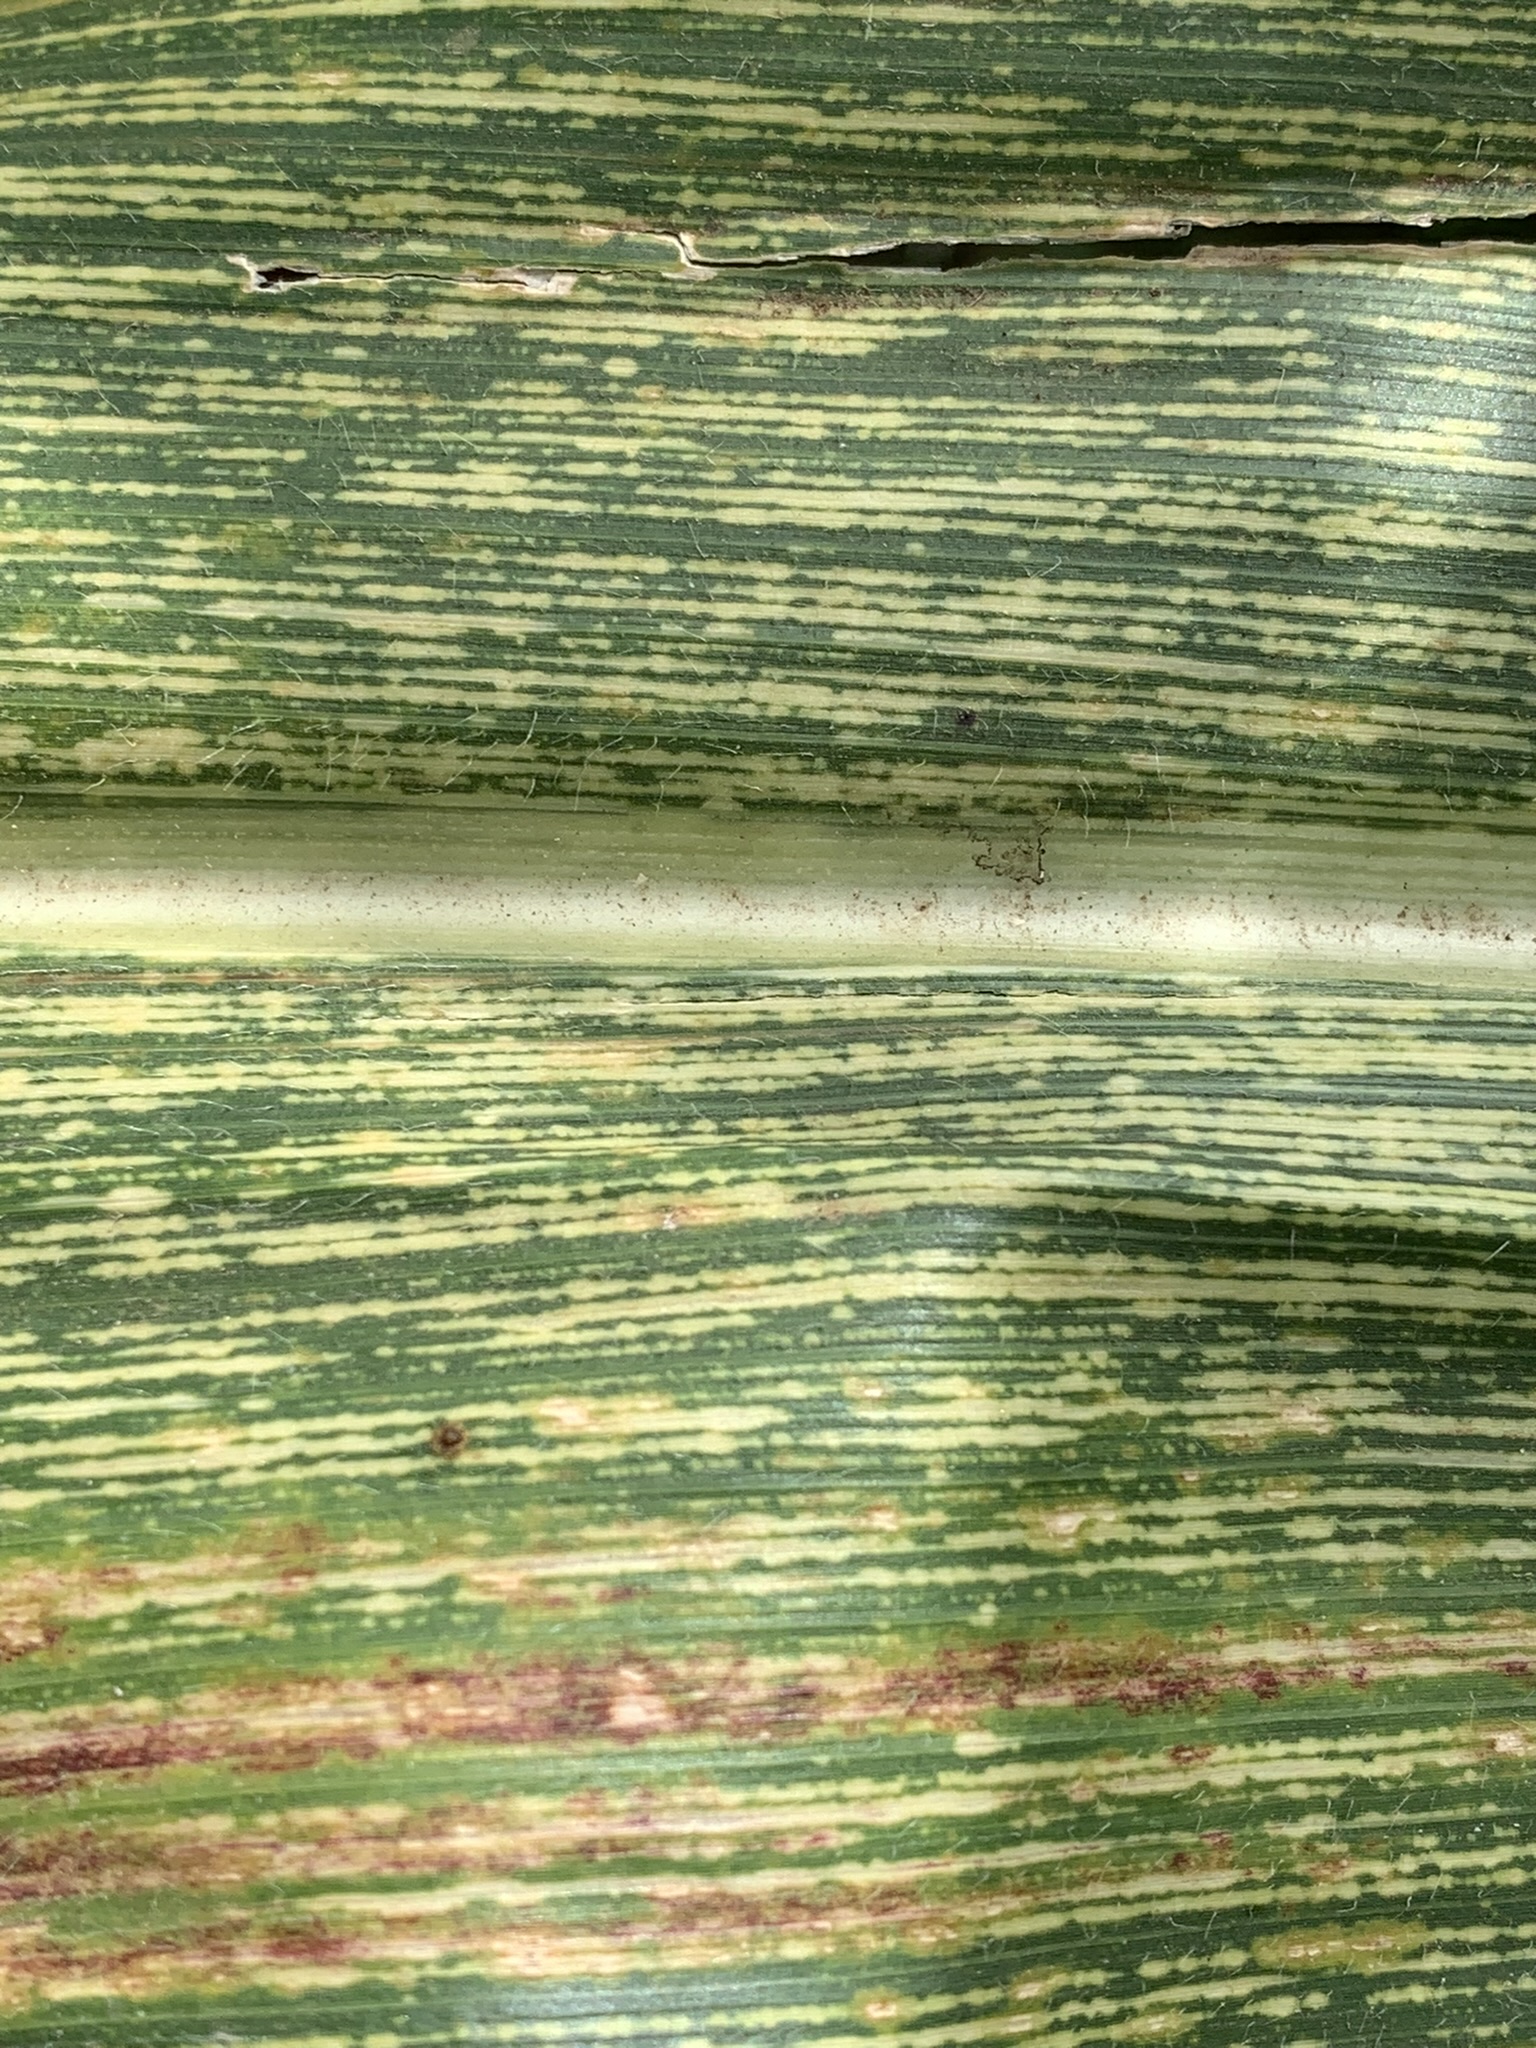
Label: MSV